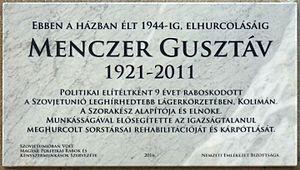
Plaque commémorative à M. Gusztáv Menczer (1921–2011) survivant hongrois du Goulag, membre fondateur et président de l'Organisation des prisonniers politiques hongrois et travailleurs forcés en Union soviétique (Szorakész). Elle a été apposée sur le front de son ancien domicile et dévoilée le 8 septembre 2016. (6 rue Frankel Leó, Budapest, 2e arr.) Magyar: Menczer Gusztáv (1921–2011) Gulag-túlélő, a Szovjetunióban volt magyar Politikai Rabok és Kényszermunkások Szervezetének (Szorakész) alapítójtagjának és elnökének emléktáblája egykori lakhelyének falán. Felavatva: 2016. szeptember 8-án. (Budapest II. ker., Frankel Leó út 6.)